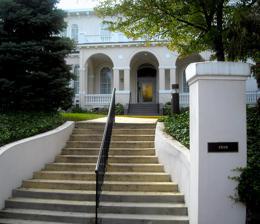
Building: Ingleside (Washington, D.C.)
Country: United States of America
Year built: 1851
Historic house in Washington, D.C., United States United States historic place Ingleside U.S. National Register of Historic Places Location 1818 Newton St., NW Washington, D.C. Coordinates 38°56′1″N 77°2′35″W / 38.93361°N 77.04306°W / 38.93361; -77.04306 Built c. 1850 Architect Thomas U. Walter Architectural style Italian Villa NRHP reference No. 86002936 Added to NRHP January 8, 1987 Ingleside is a historic house in the Mount Pleasant neighborhood of Washington, D.C. The house was designed by architect Thomas U. Walter and completed around 1850. From 1896 to 1904, it was owned by Thomas C. Noyes , an editor, part-owner, and publisher of the Washington Evening Star and owner of the Washington Senators baseball team. It has been listed on the District of Columbia Inventory of Historic Sites since 1979 and it was listed on the National Register of Historic Places in 1987.  It is a contributing property in the Mount Pleasant Historic District . Wikimedia Commons has media related to Ingleside, Washington, D.C. . References